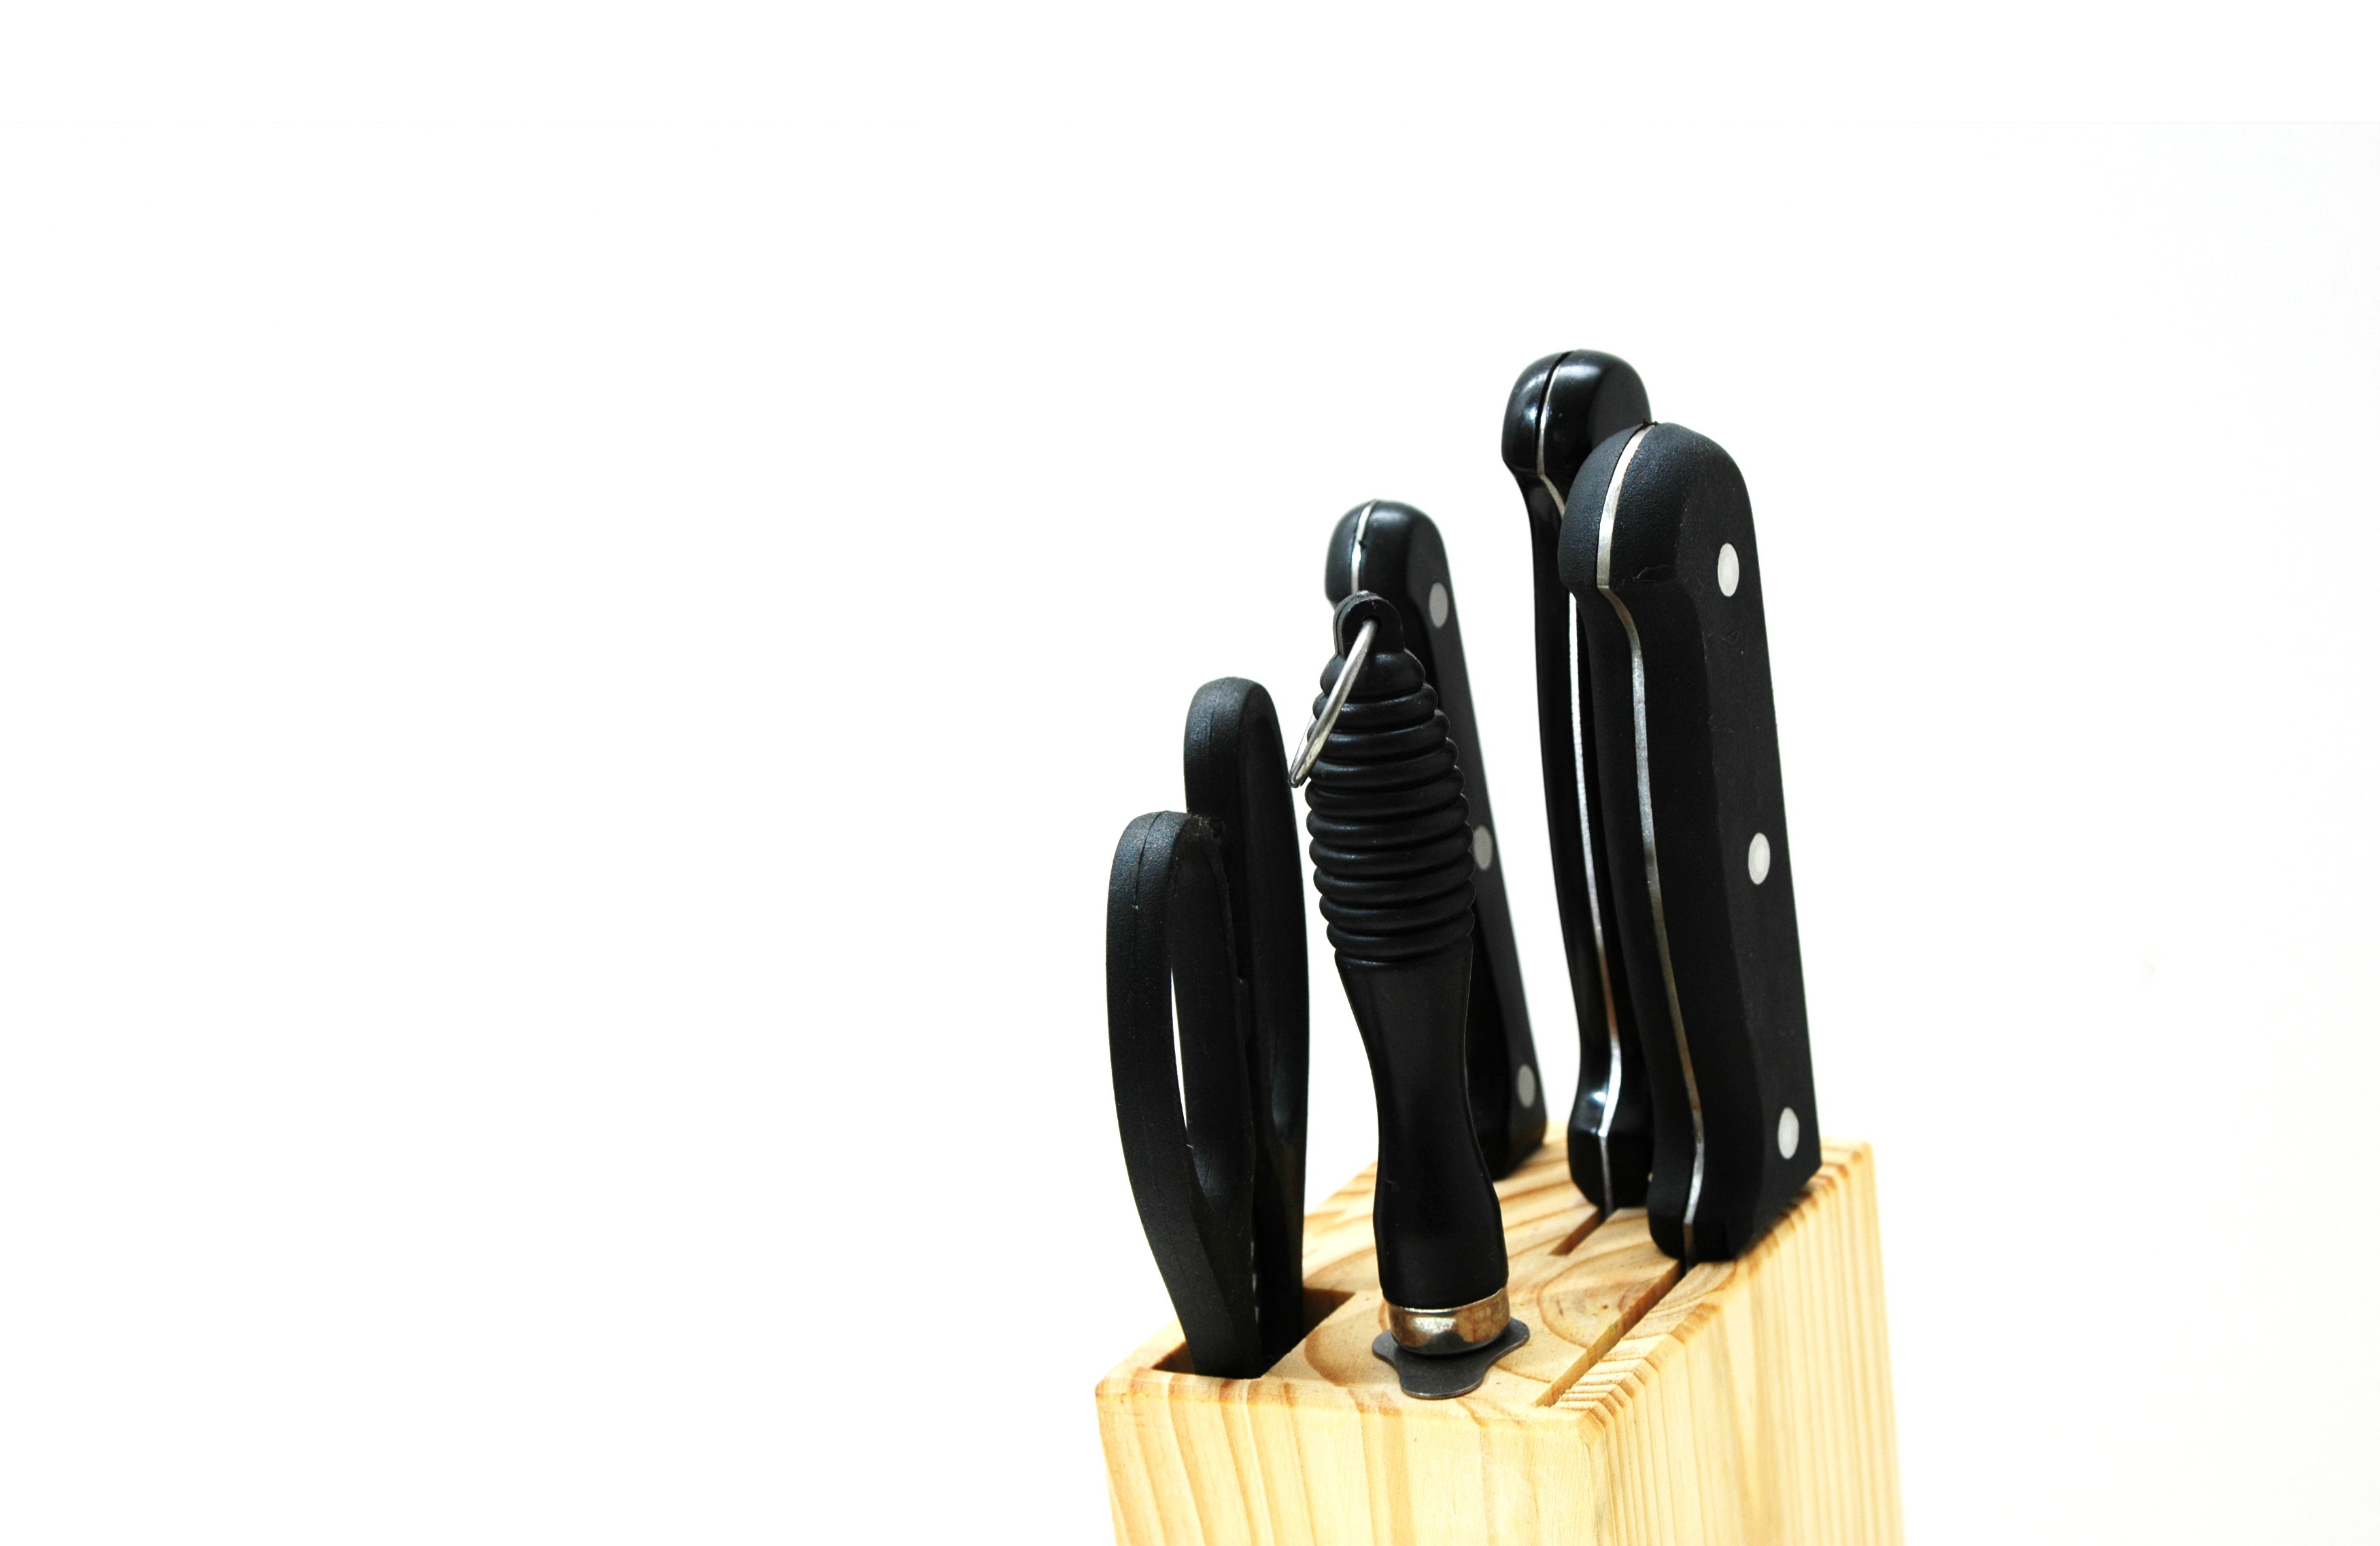
hand, product, scissors, knives, kitchen utensils, kitchen tools, knife holder, cooking knives, knife set